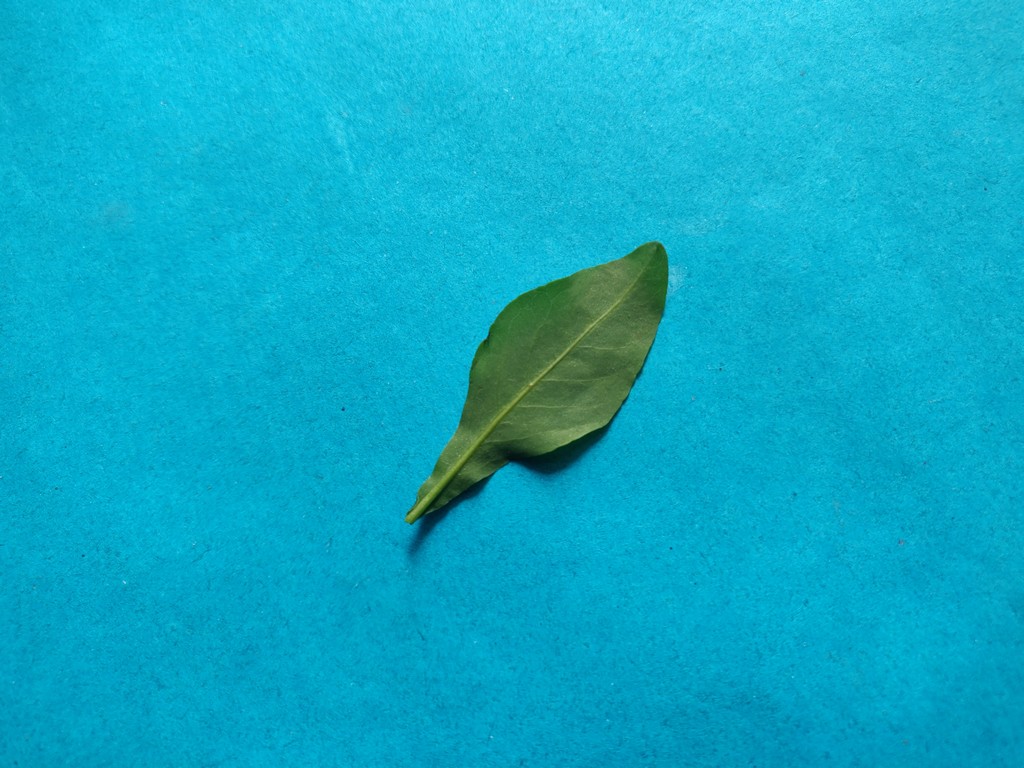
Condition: Healthy
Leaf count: single
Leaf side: back